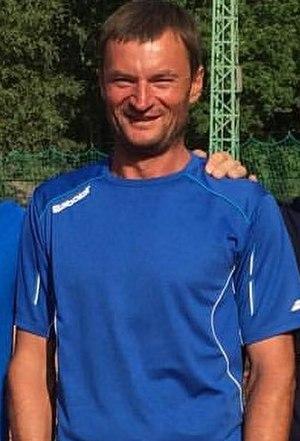
Aleksandr Vladimirovitch Volkov, né le 3 mars 1967 à Kaliningrad et mort le 19 octobre 2019 dans la même ville, est un joueur et entraîneur de tennis de nationalité soviétique puis russe.